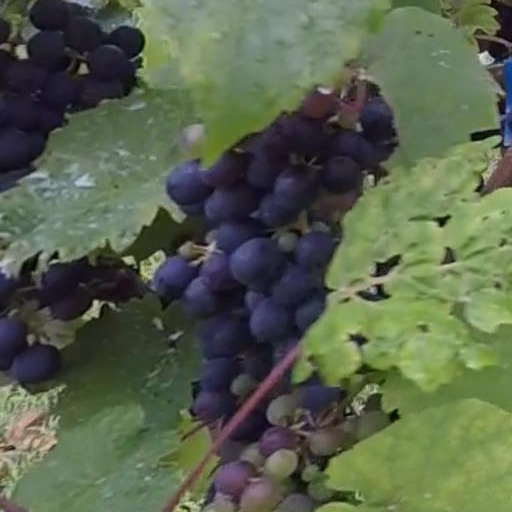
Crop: grape